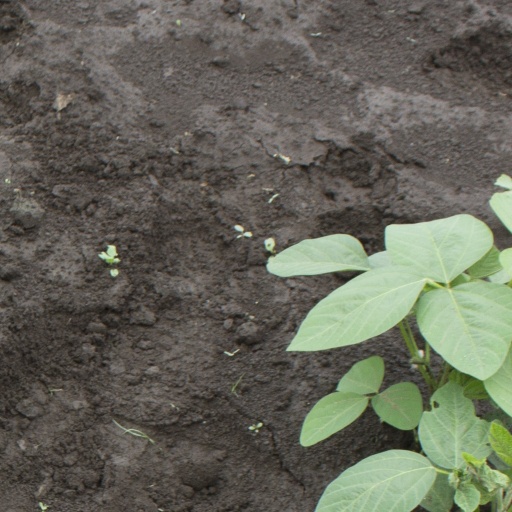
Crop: soybean